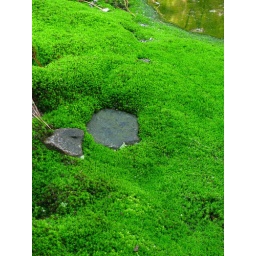
This is a closer view of the mossy stream near the base of the mountain on the south side.